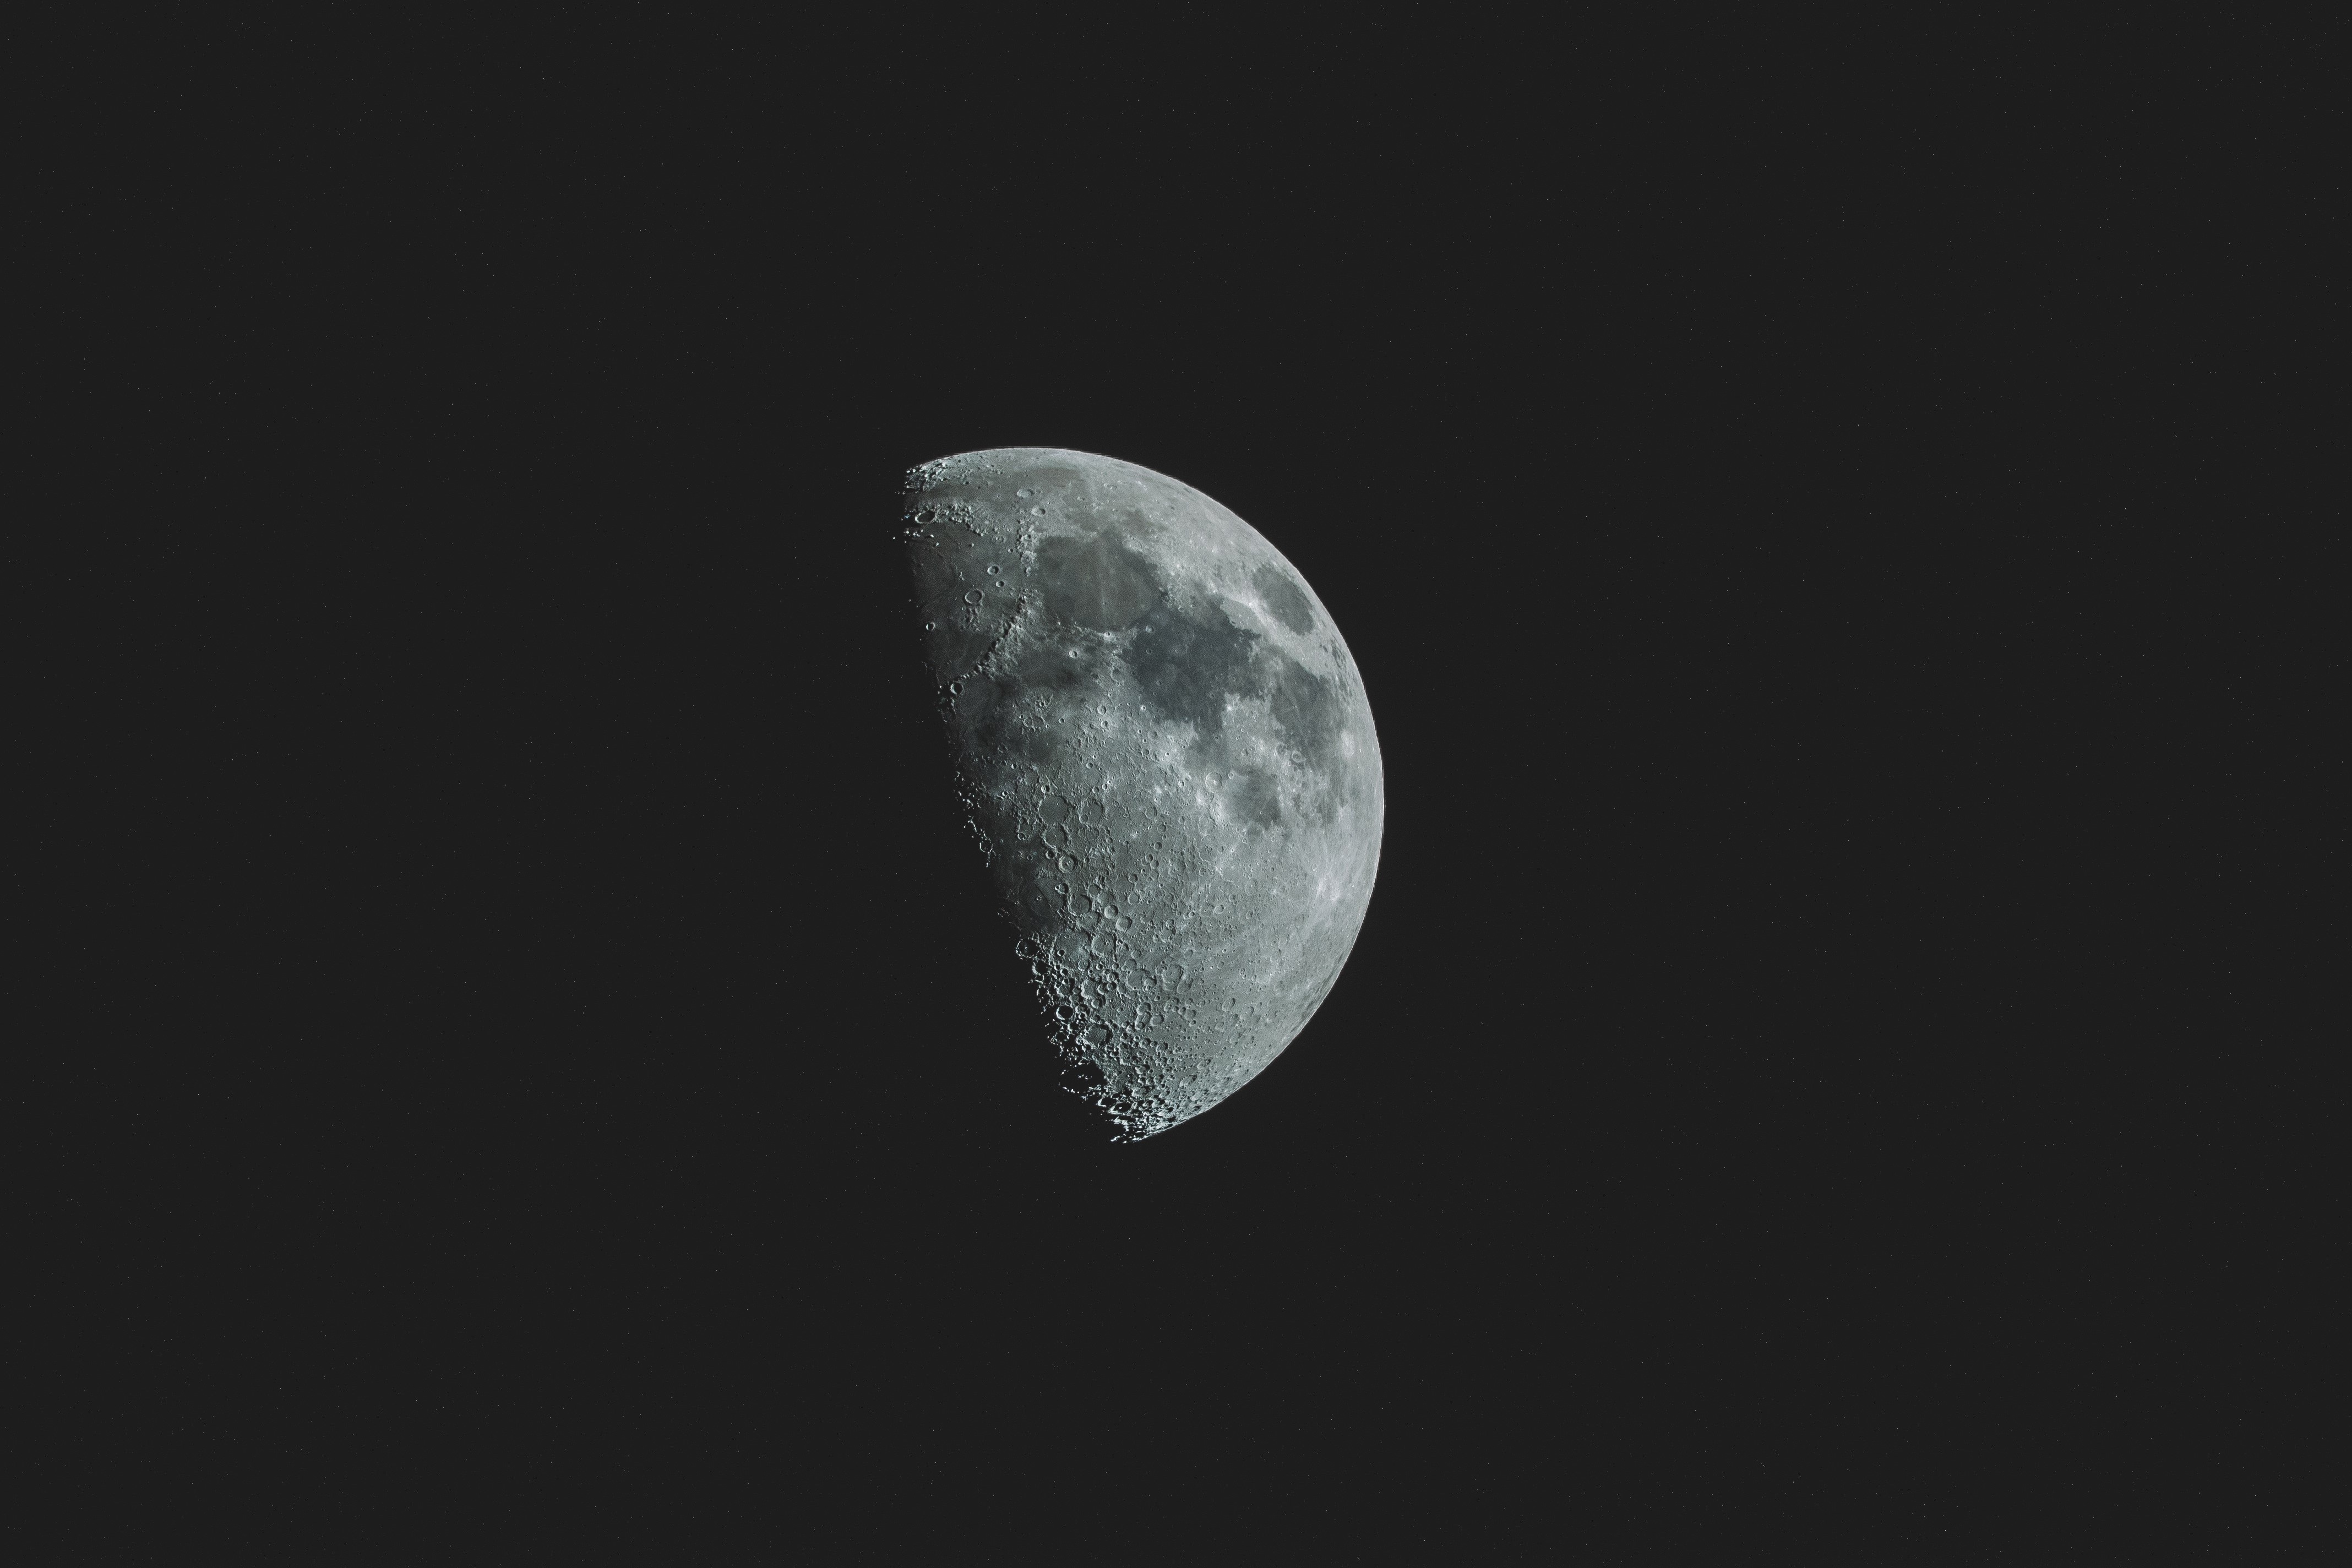
black and white, night, atmosphere, dark, black, monochrome, moon, circle, outer space, earth, luna, astronomical object